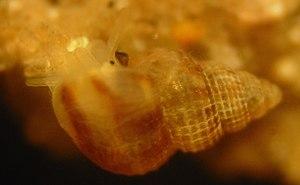
Alvania punctura. Vue dorsale.
Alvania est un genre de mollusques gastéropodes de la famille des Rissoidae. L'espèce-type est Alvania cimex.
Alvania punctura est une espèce de mollusques gastéropodes marins de petite taille et de la famille des Rissoidae.